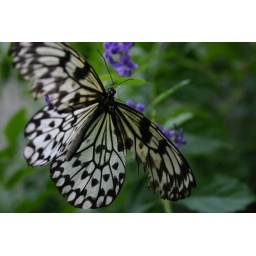
Butterfly at the butterfly house in Sioux Falls SD